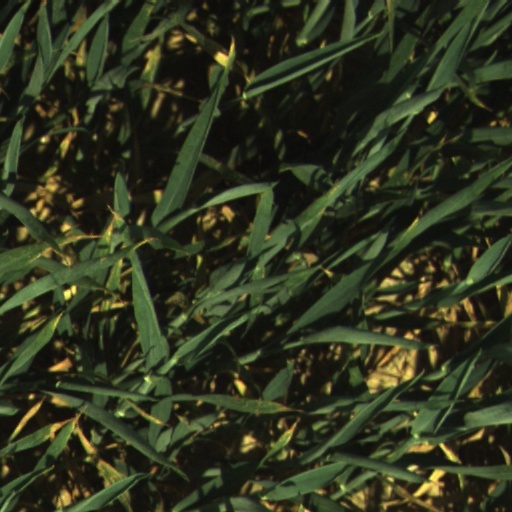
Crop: wheat